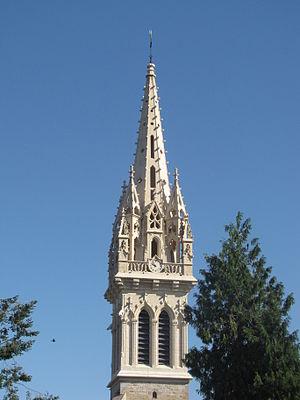
Flèche du clocher de l'église de Domalain
Domalain est une commune française située dans le département d'Ille-et-Vilaine en région Bretagne, peuplée de 2 018 habitants.